Kara Danvers

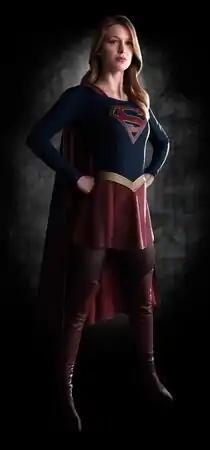
Melissa Benoist as Kara Danvers/Kara Zor-El in a promotional image from season one of the television series "Supergirl"

Kara Danvers, also known as Kara Zor-El on her homeworld, is a fictional character in the Arrowverse franchise, mainly the television series "Supergirl". Adapted for television by Greg Berlanti, Ali Adler and Andrew Kreisberg, the character is based on the DC Comics character Kara Zor-El (Supergirl), created by Otto Binder and Al Plastino. Kara is introduced in the pilot episode as the adopted younger sister of Alex Danvers. Kara Danvers is portrayed by Melissa Benoist as an adult, and Malina Weissman and Izabela Vidovic as a teenager. After her planet, Krypton, was destroyed, Kara and her cousin Superman came to Earth. There she became the adopted sister of Alex Danvers and, later, after deciding to use her powers (equal to Superman's) to help others under the persona of Supergirl, she discovers that her sister is part of the Department of Extranormal Operations (DEO), a massive underground anti-alien organization secretly under the control of the Martian Manhunter. She is a friend and frequent ally of the superhero speedster the Flash and vigilante archer Green Arrow.